Jeep Commander (XK)

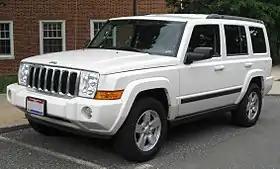
2006 Jeep Commander

The Jeep Commander is a mid-size SUV that was manufactured from 2005 to 2010 by the Jeep division of the American manufacturer Chrysler.